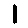
Label: 1